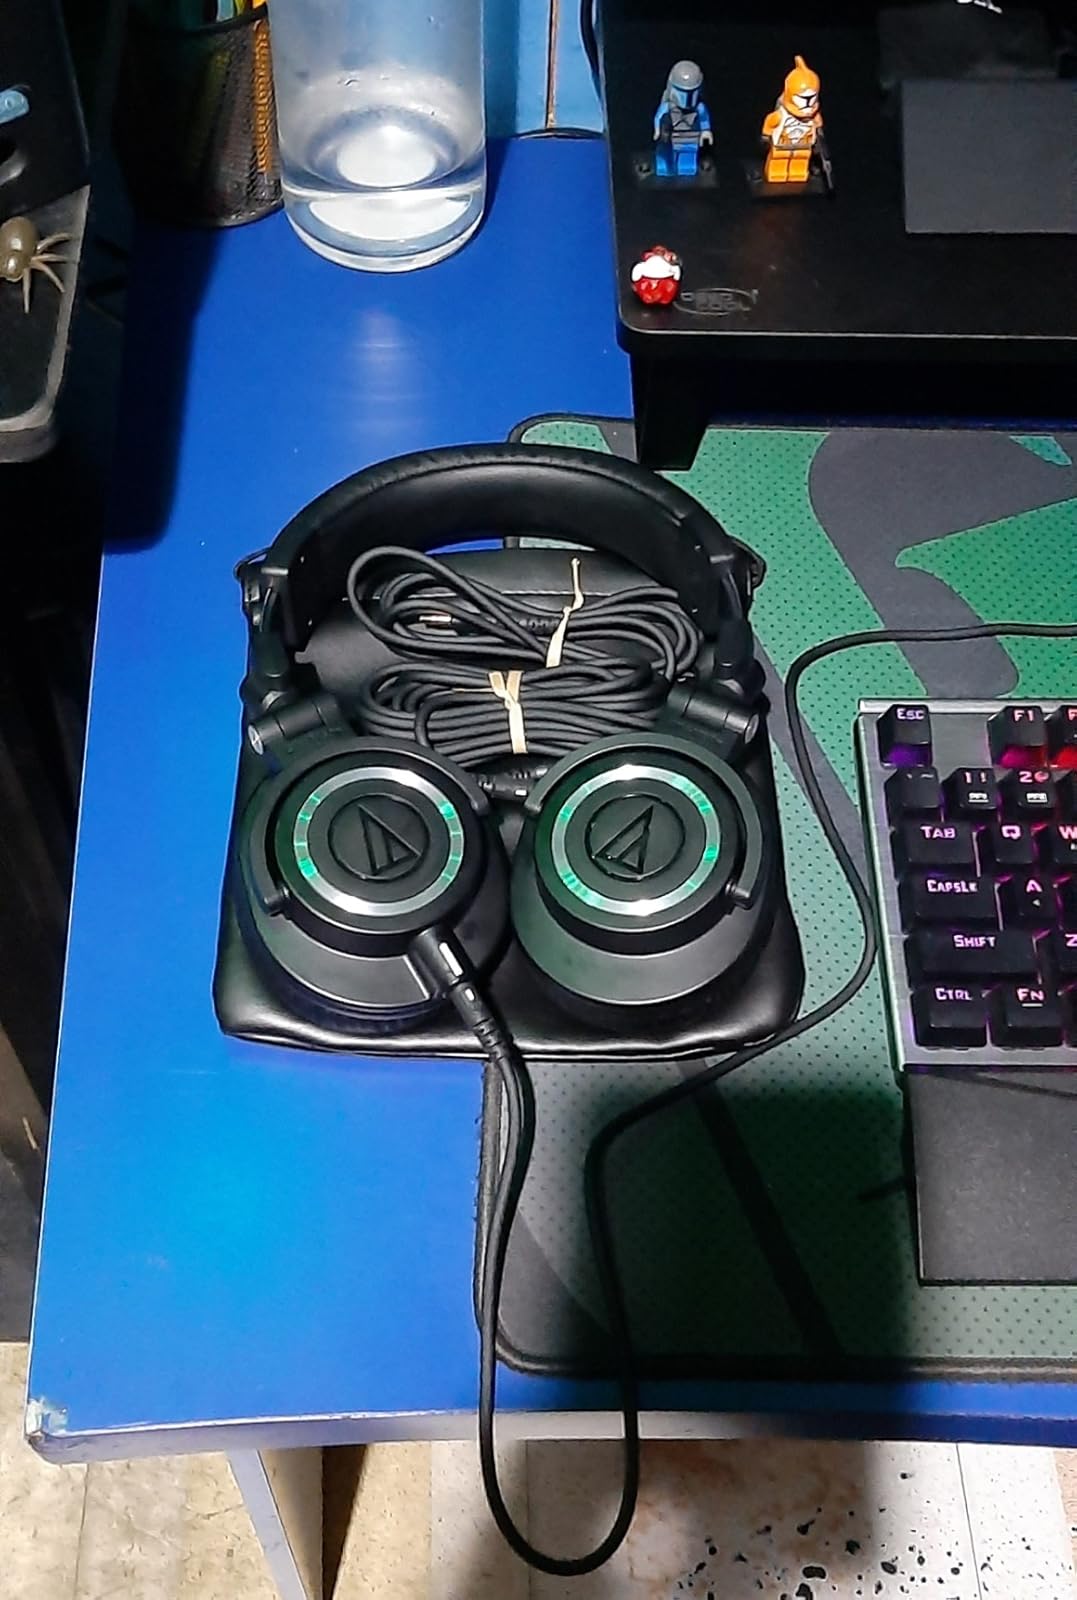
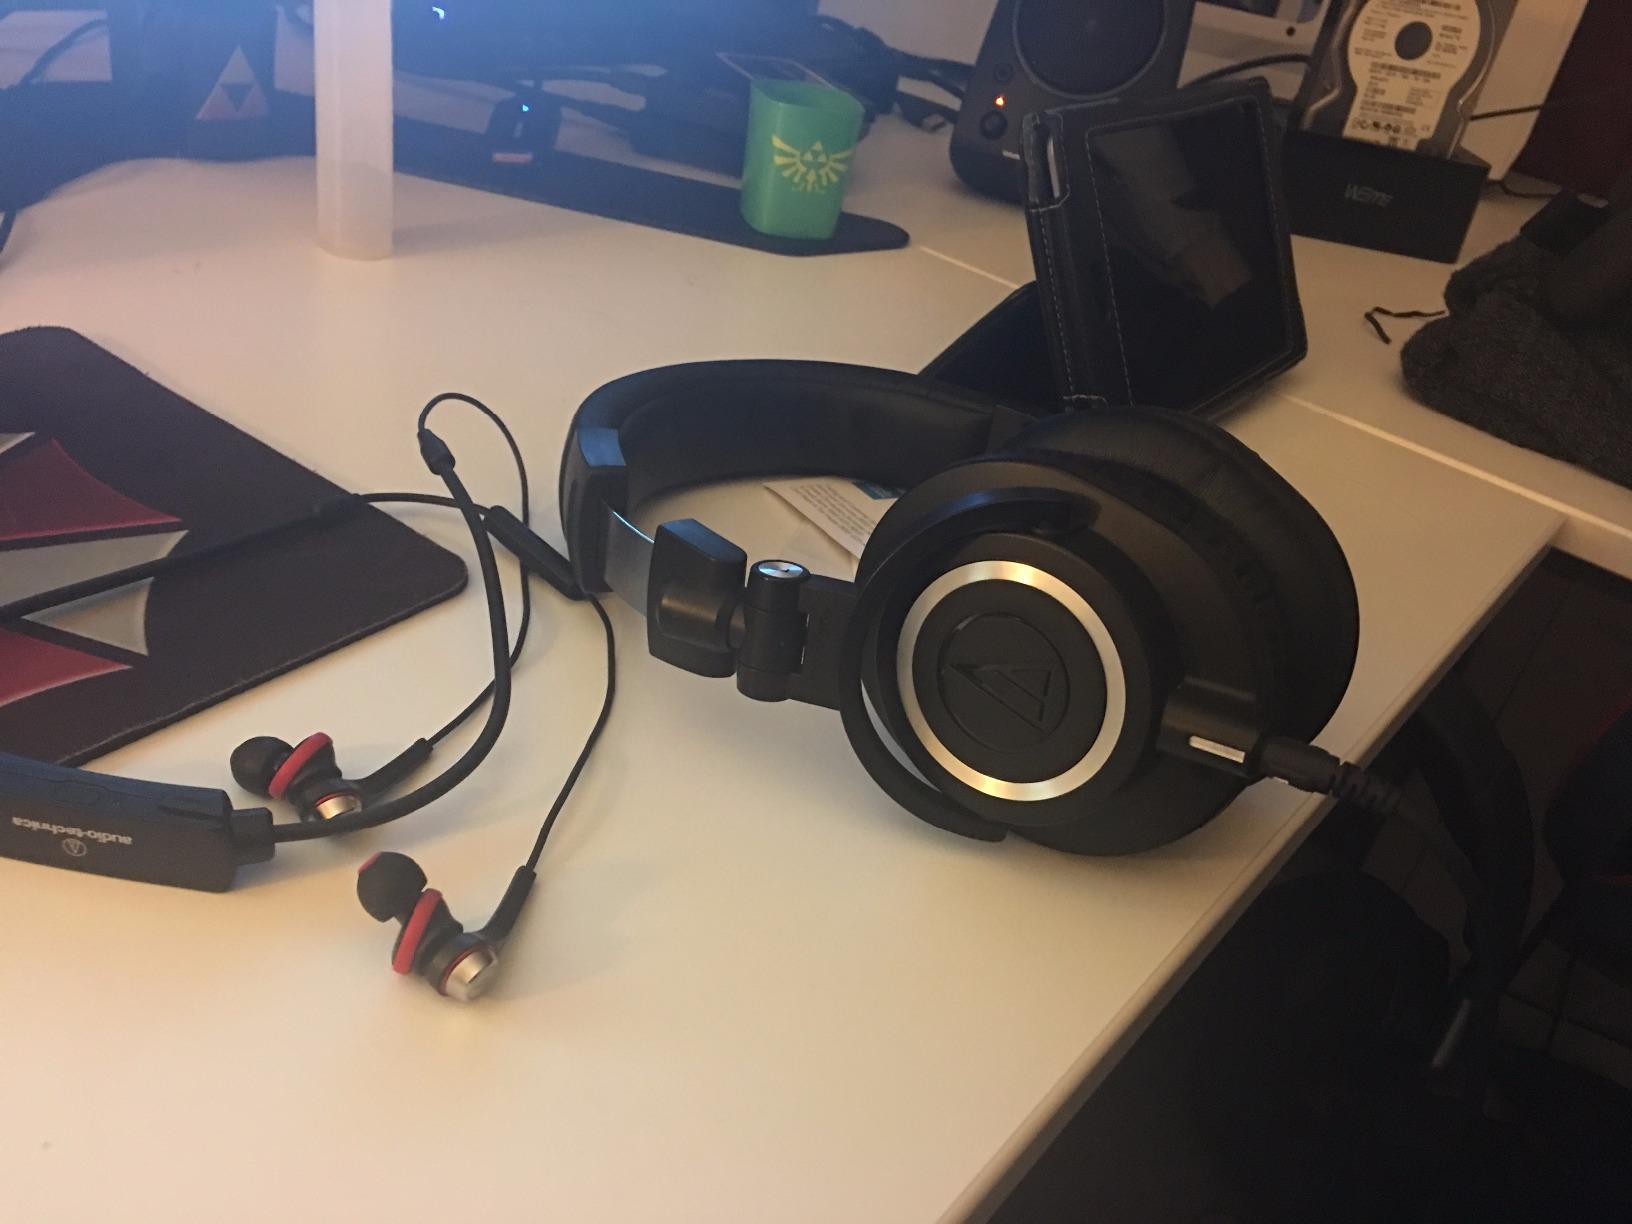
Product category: headphones
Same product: yes